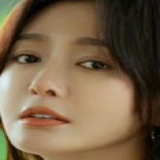
diễn viên Tần Lam